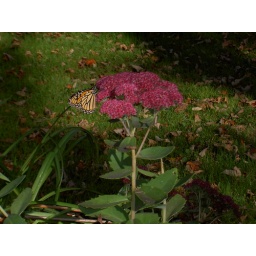
Nature's display of its beauty with this evasive Monarch butterfly at the bike pathway in beautiful Stowe, VT.